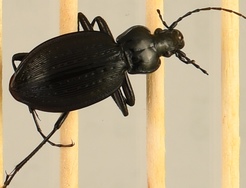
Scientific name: Carabus goryi
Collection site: Mountain Lake Biological Station NEON (MLBS), plot MLBS_008